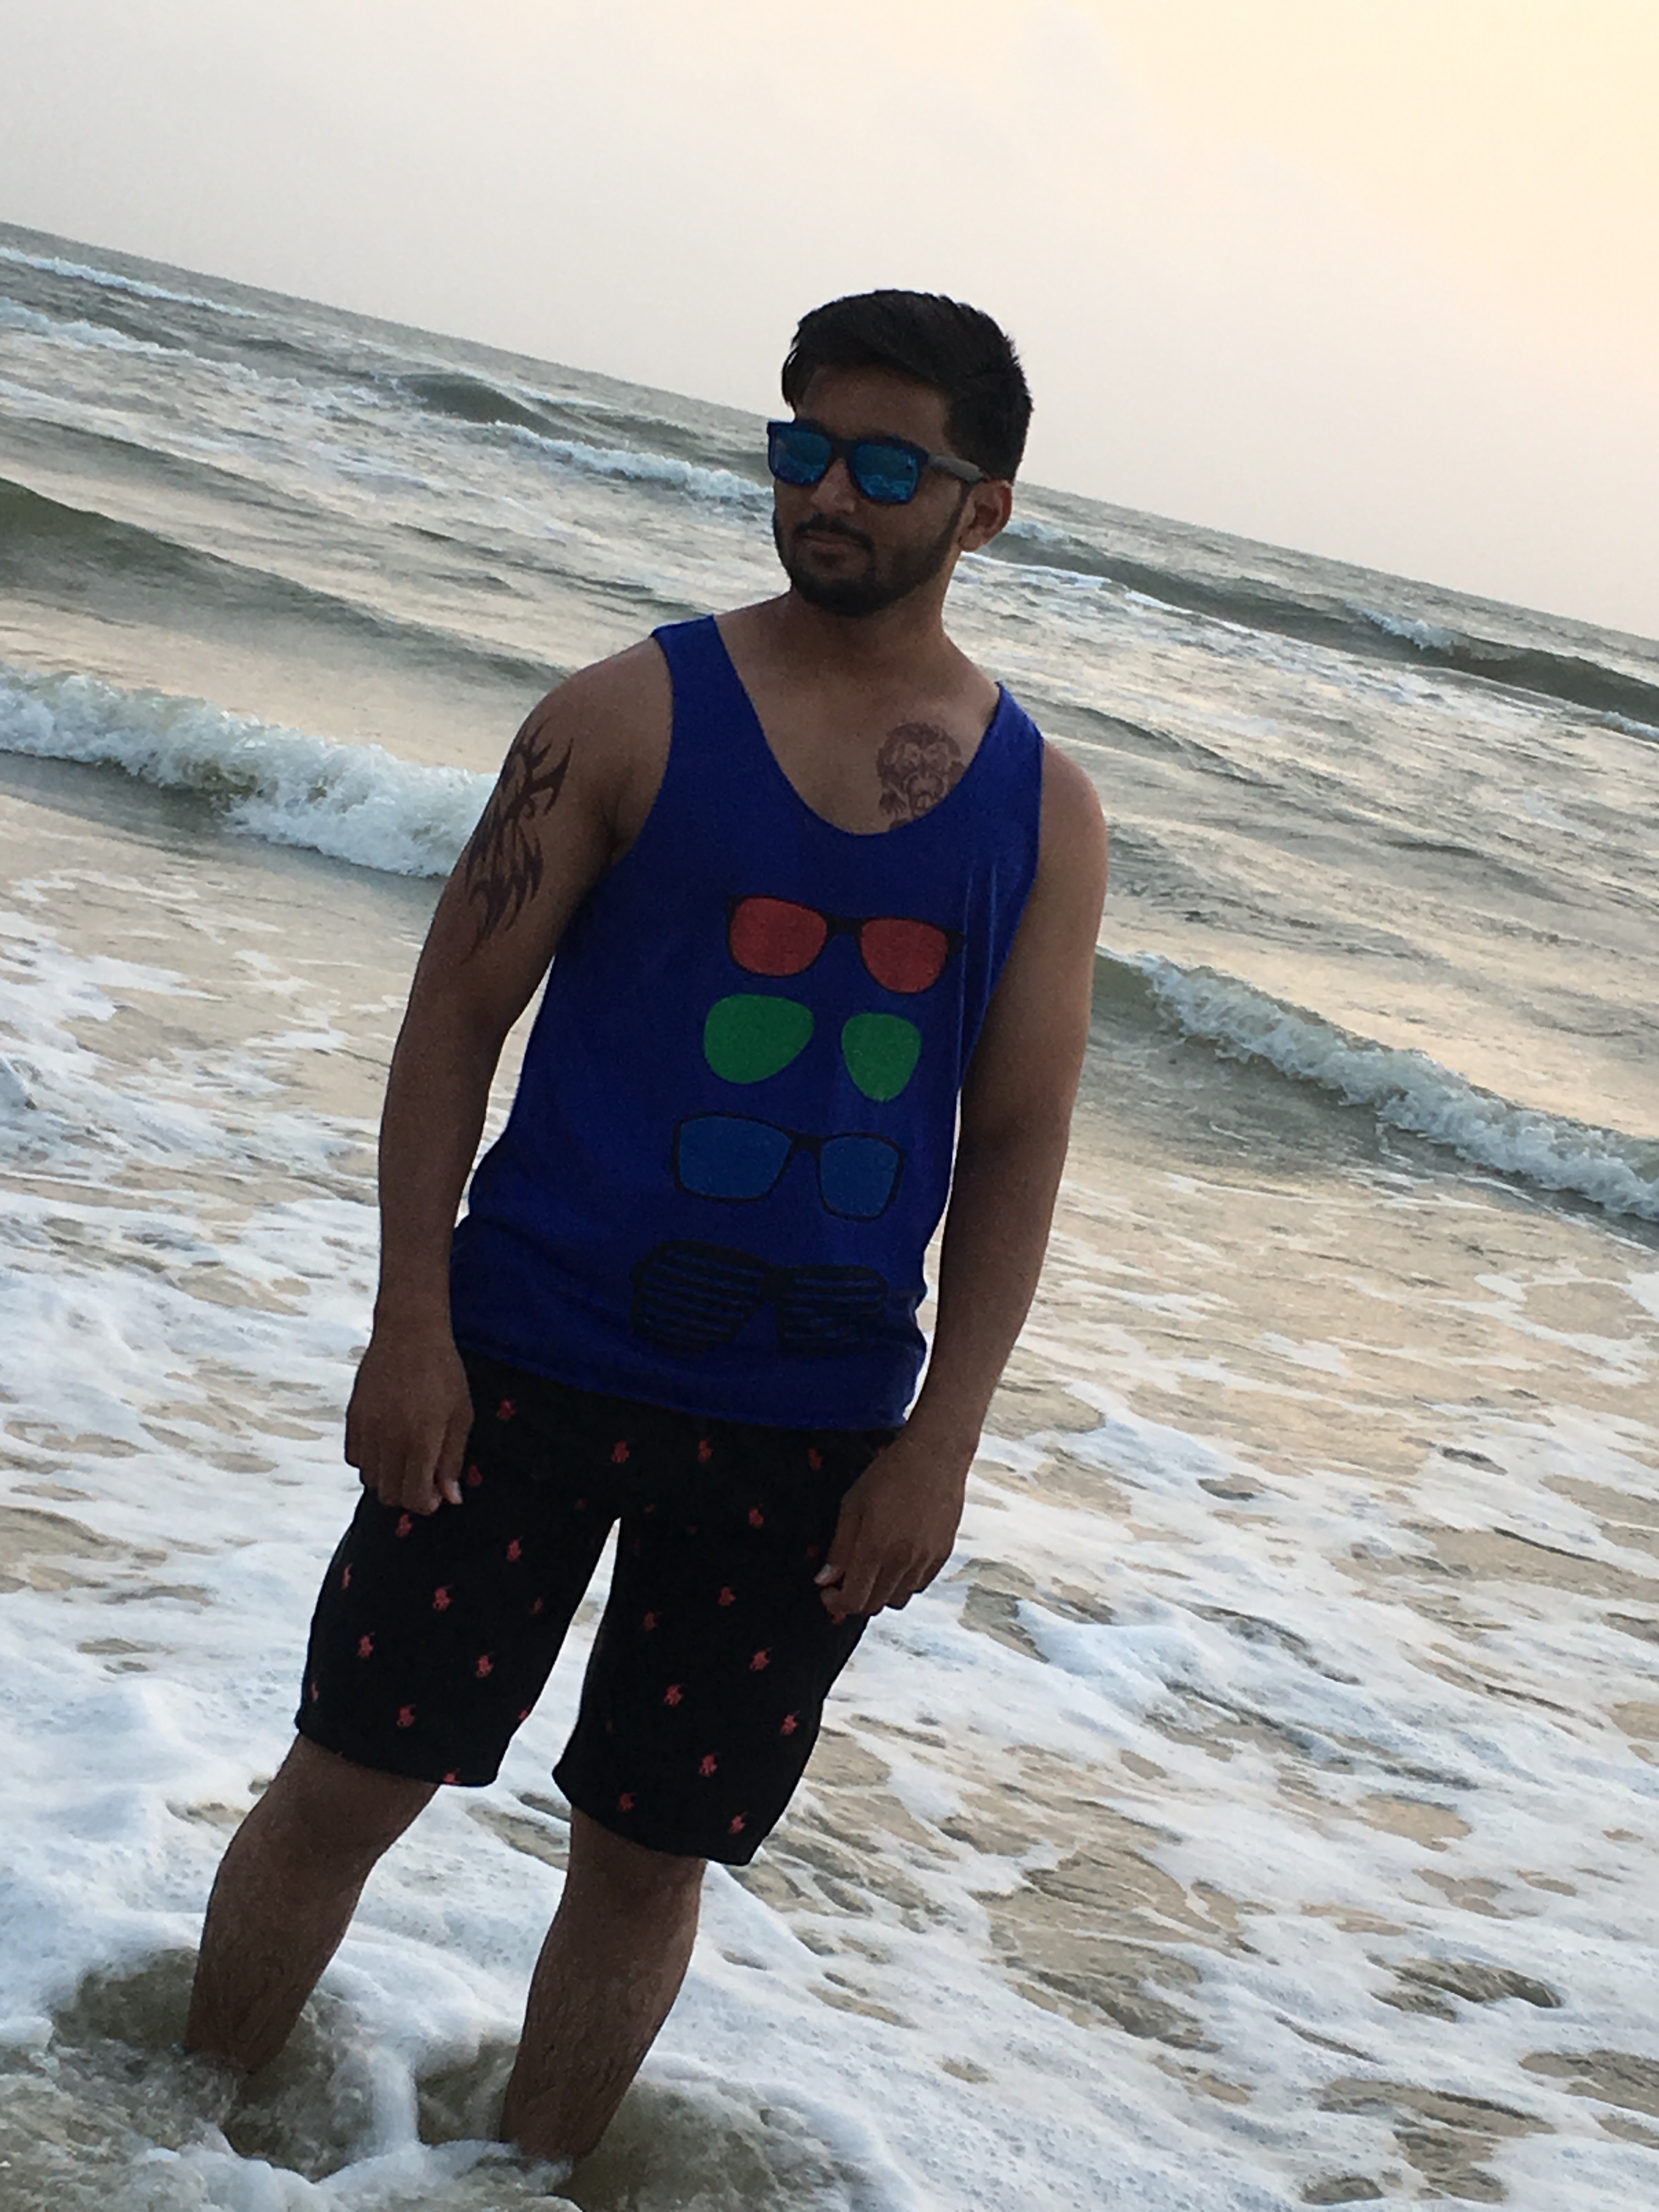
man, beach, sea, wave, boy, vacation, male, model, spring, blue, clothing, season, fun, image, photo shoot